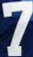
Number: 7